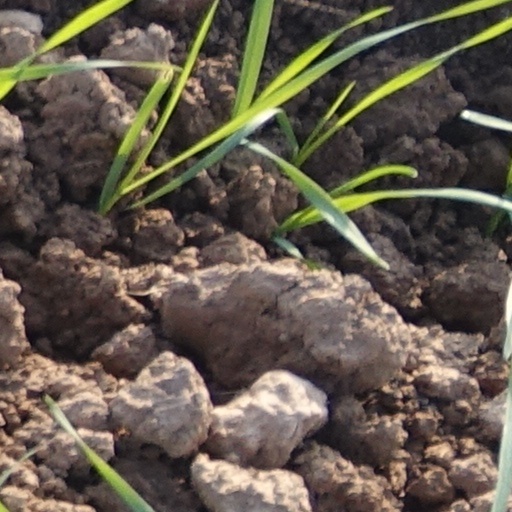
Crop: wheat